History of civil rights in the United States

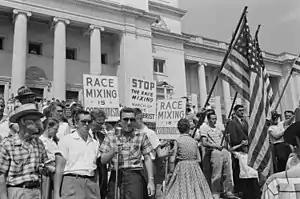
White parents rally against integrating Little Rock's schools in August 1959.

Emmett Till, a 14-year-old African American from Chicago, visited his relatives in Money, Mississippi, for the summer. He allegedly had an interaction with a white woman, Carolyn Bryant, in a small grocery store that violated the norms of Mississippi culture, and Bryant's husband Roy and his half-brother J. W. Milam brutally murdered young Emmett Till. They beat and mutilated him before shooting him in the head and sinking his body in the Tallahatchie River. Three days later, Till's body was discovered and retrieved from the river. After Emmett's mother, Mamie Till, came to identify the remains of her son, she decided she wanted to "let the people see what I have seen". Till's mother then had his body taken back to Chicago where she had it displayed in an open casket during the funeral services where many thousands of visitors arrived to show their respects. A later publication of an image at the funeral in "Jet" is credited as a crucial moment in the civil rights era for displaying in vivid detail the violent racism that was being directed at black people in America. In a column for "The Atlantic", Vann R. Newkirk wrote: "The trial of his killers became a pageant illuminating the tyranny of white supremacy". The state of Mississippi tried two defendants, but they were speedily acquitted by an all-white jury.